Production of Pakeezah

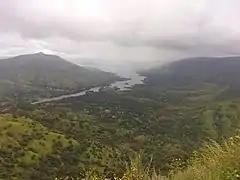
The screenwriting of "Pakeezah" took place in Mahabaleshwar

Starting in May or July 1956, Amrohi wrote the screenplay in Mahabaleshwar. At that time, many films with similar themes had vulgar scenes; not wanting "Pakeezah" to do the same, he made the screenplay more realistic and unvulgarised. During the process, Amrohi used to read the film's dialogue to Kumari and asked for her opinions. In 1958, he asked Akhtar ul Iman and Madhusudan to expand the screenplay. In discussion, they "would frequently argue and within no time, all three would start talking in raised voices". Only Amrohi, however, was credited as the screenwriter; Madhusudan filed a suit against Amrohi to India's Film Producers' Association, which Madhusudan won. Although Amrohi was fined , he only paid of this. Several scenes were inspired by Amrohi's life; for instance the dining-table sequence in which women would put on their veils when meeting elders. The writing was ended in 1960.